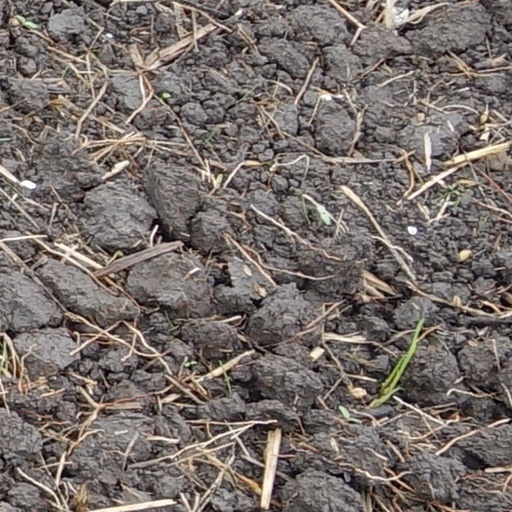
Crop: wheat